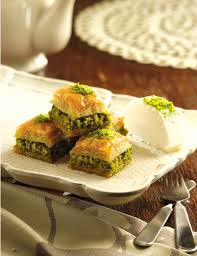
Yemek: baklava